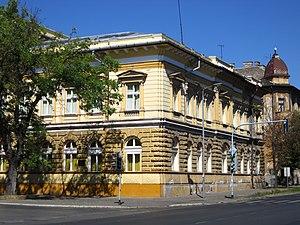
Les monuments culturels de grande importance sont les monuments de Serbie qui, par leur valeur, bénéficient d'un haut degré de protection.
Cet article recense les monuments culturels du district de Bačka septentrionale en Serbie, dans la province autonome de Voïvodine.
La maison jaune à Subotica est située à Subotica, dans la province de Voïvodine et dans le district de Bačka septentrionale, en Serbie. Elle est inscrite sur la liste des monuments culturels de grande importance de la République de Serbie.